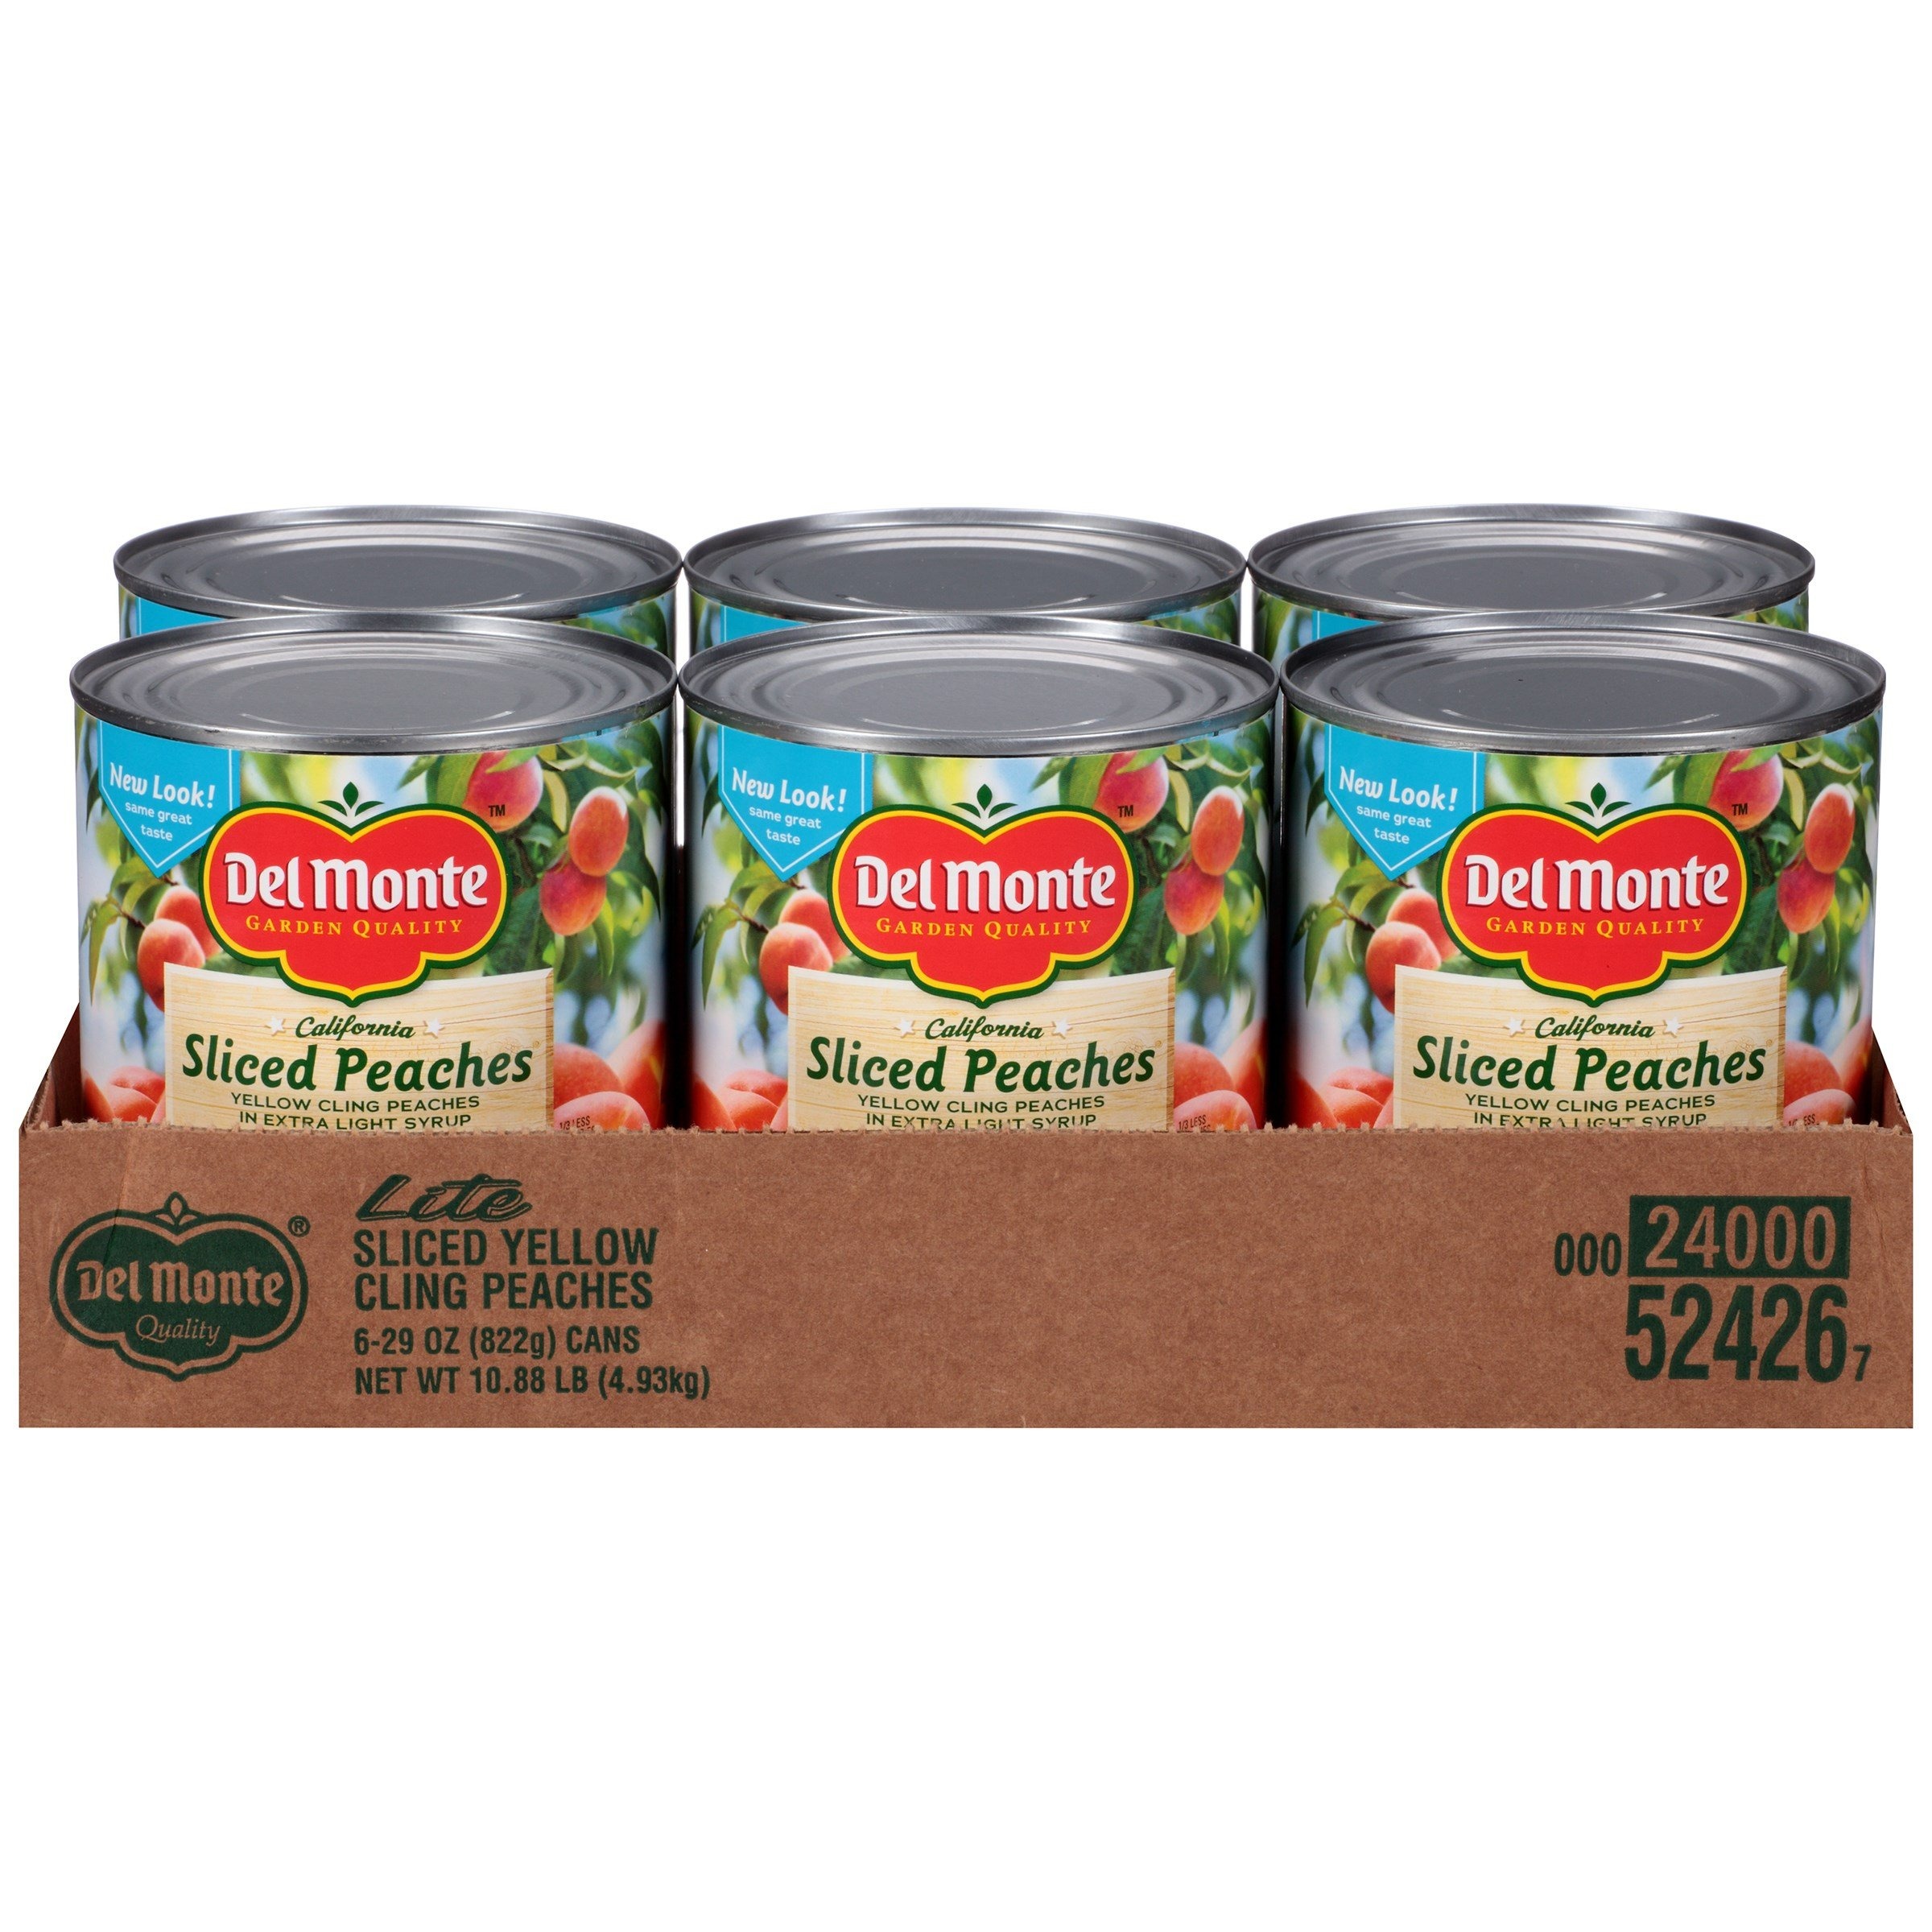
Item Name: Del Monte Sliced Yellow Cling Peaches in Extra Light Syrup, 29 Ounce Can -- 6 per case.
Product Description: Del Monte Sliced Yellow Cling Peaches in Extra Light Syrup, 29 Ounce Can -- 6 per case. Kosher
Value: 6.0
Unit: Count

Price: 39.08